Deadlock (1970 film)

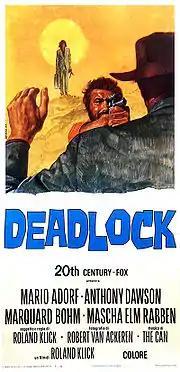
Italian film poster

Deadlock is a 1970 West German neo-Western film directed by Roland Klick. It is perhaps best known for the soundtrack supplied by the German rock band Can. The songs Can wrote for this film appear on their 1970 album, "Soundtracks". Today "Deadlock" is considered a cult classic.